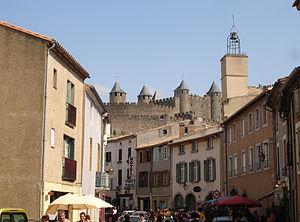
France, Aude, Carcassonne, rue Trivalle.
Carcassonne est une commune française, préfecture du département de l'Aude dans la région Occitanie.